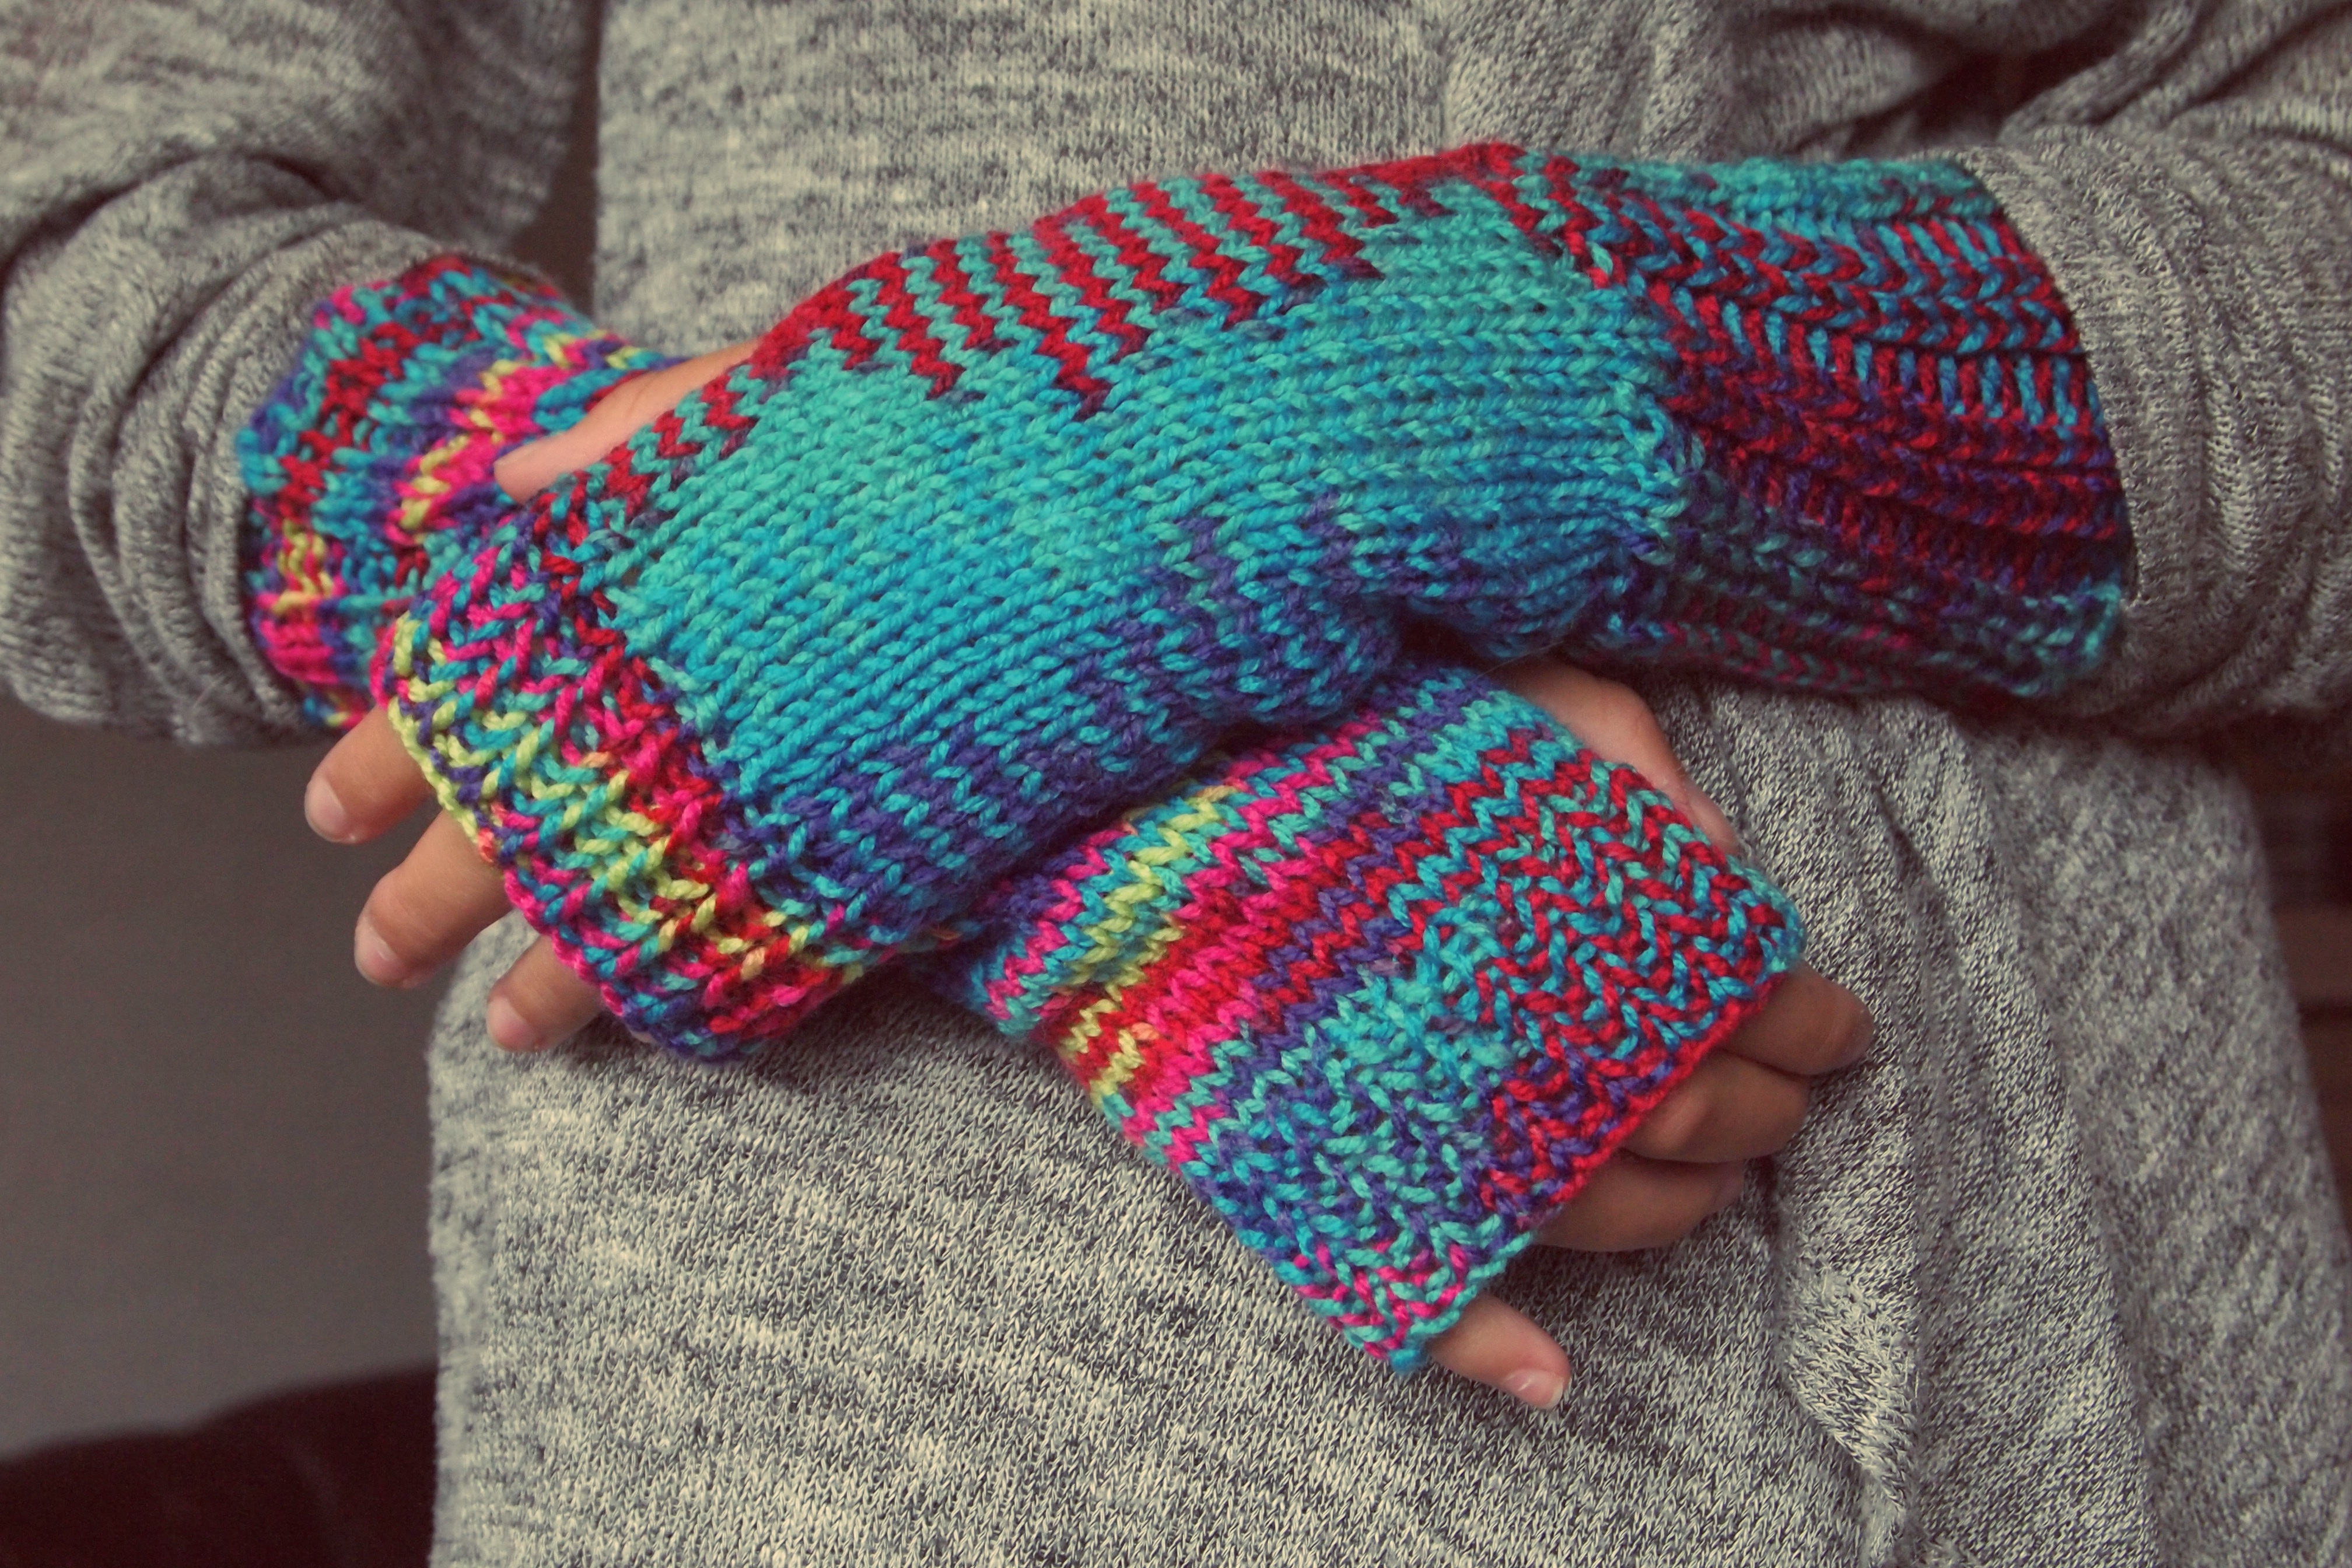
winter, pattern, wool, thread, crochet, knitting, textile, art, hands, fingers, mixed, gloves, coloured, fashion accessory